Empire Building (Manhattan)

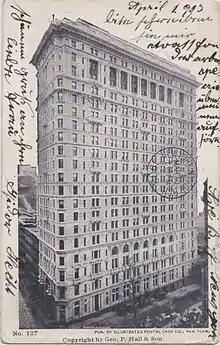
A 1903 postcard of the Empire Building

Contractor Charles Sooysmith designed the foundation, which was a mix of grillage and 23 pneumatic concrete caissons that went down to bedrock. The foundation covered about half of the lot area. The caissons were intended to reduce disruption to other buildings during the excavation process. Sooysmith was among the first builders to use pneumatic caissons for foundations, having used them in other projects such as the Manhattan Life Insurance Building across Broadway (later demolished) and the American Surety Building two blocks south. The latter was the first steel-framed skyscraper built on pneumatic caissons, as well as one of the earliest steel-framed buildings over ten stories, and the Empire Building had been modeled after it. The narrowness of the lot resulted in the inclusion of an extensive system of steel skeleton framing and bracing. The foundations were nonetheless designed to accommodate a future expansion of the building.